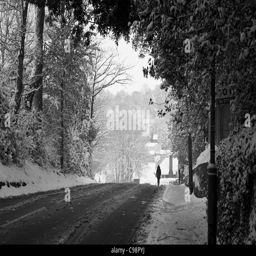
a person walking on a snow covered street